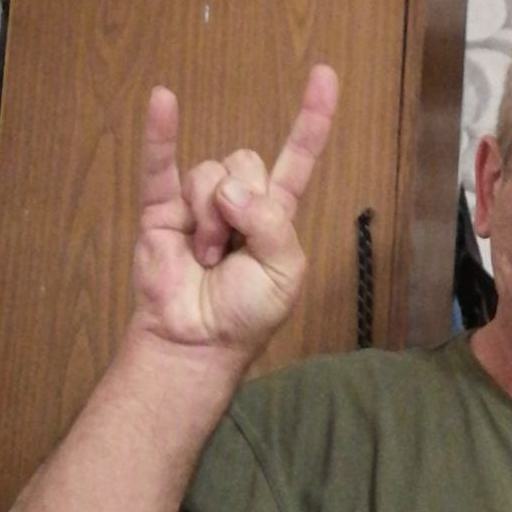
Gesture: rock